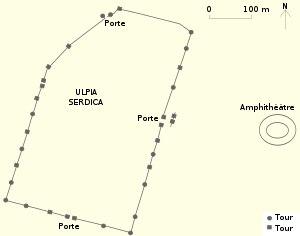
L'amphithéâtre de Serdica est un amphithéâtre romain. Il tire son nom de la ville d'Ulpia Serdica, qui est l'ancienne ville de Sofia, capitale de la Bulgarie.